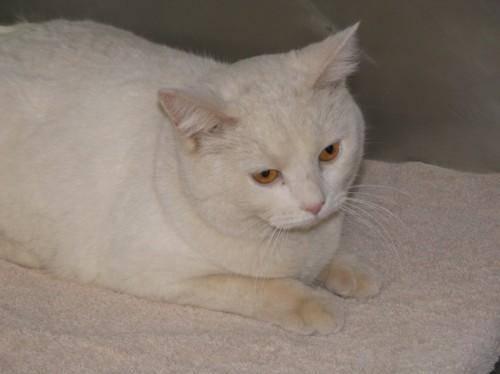
cat